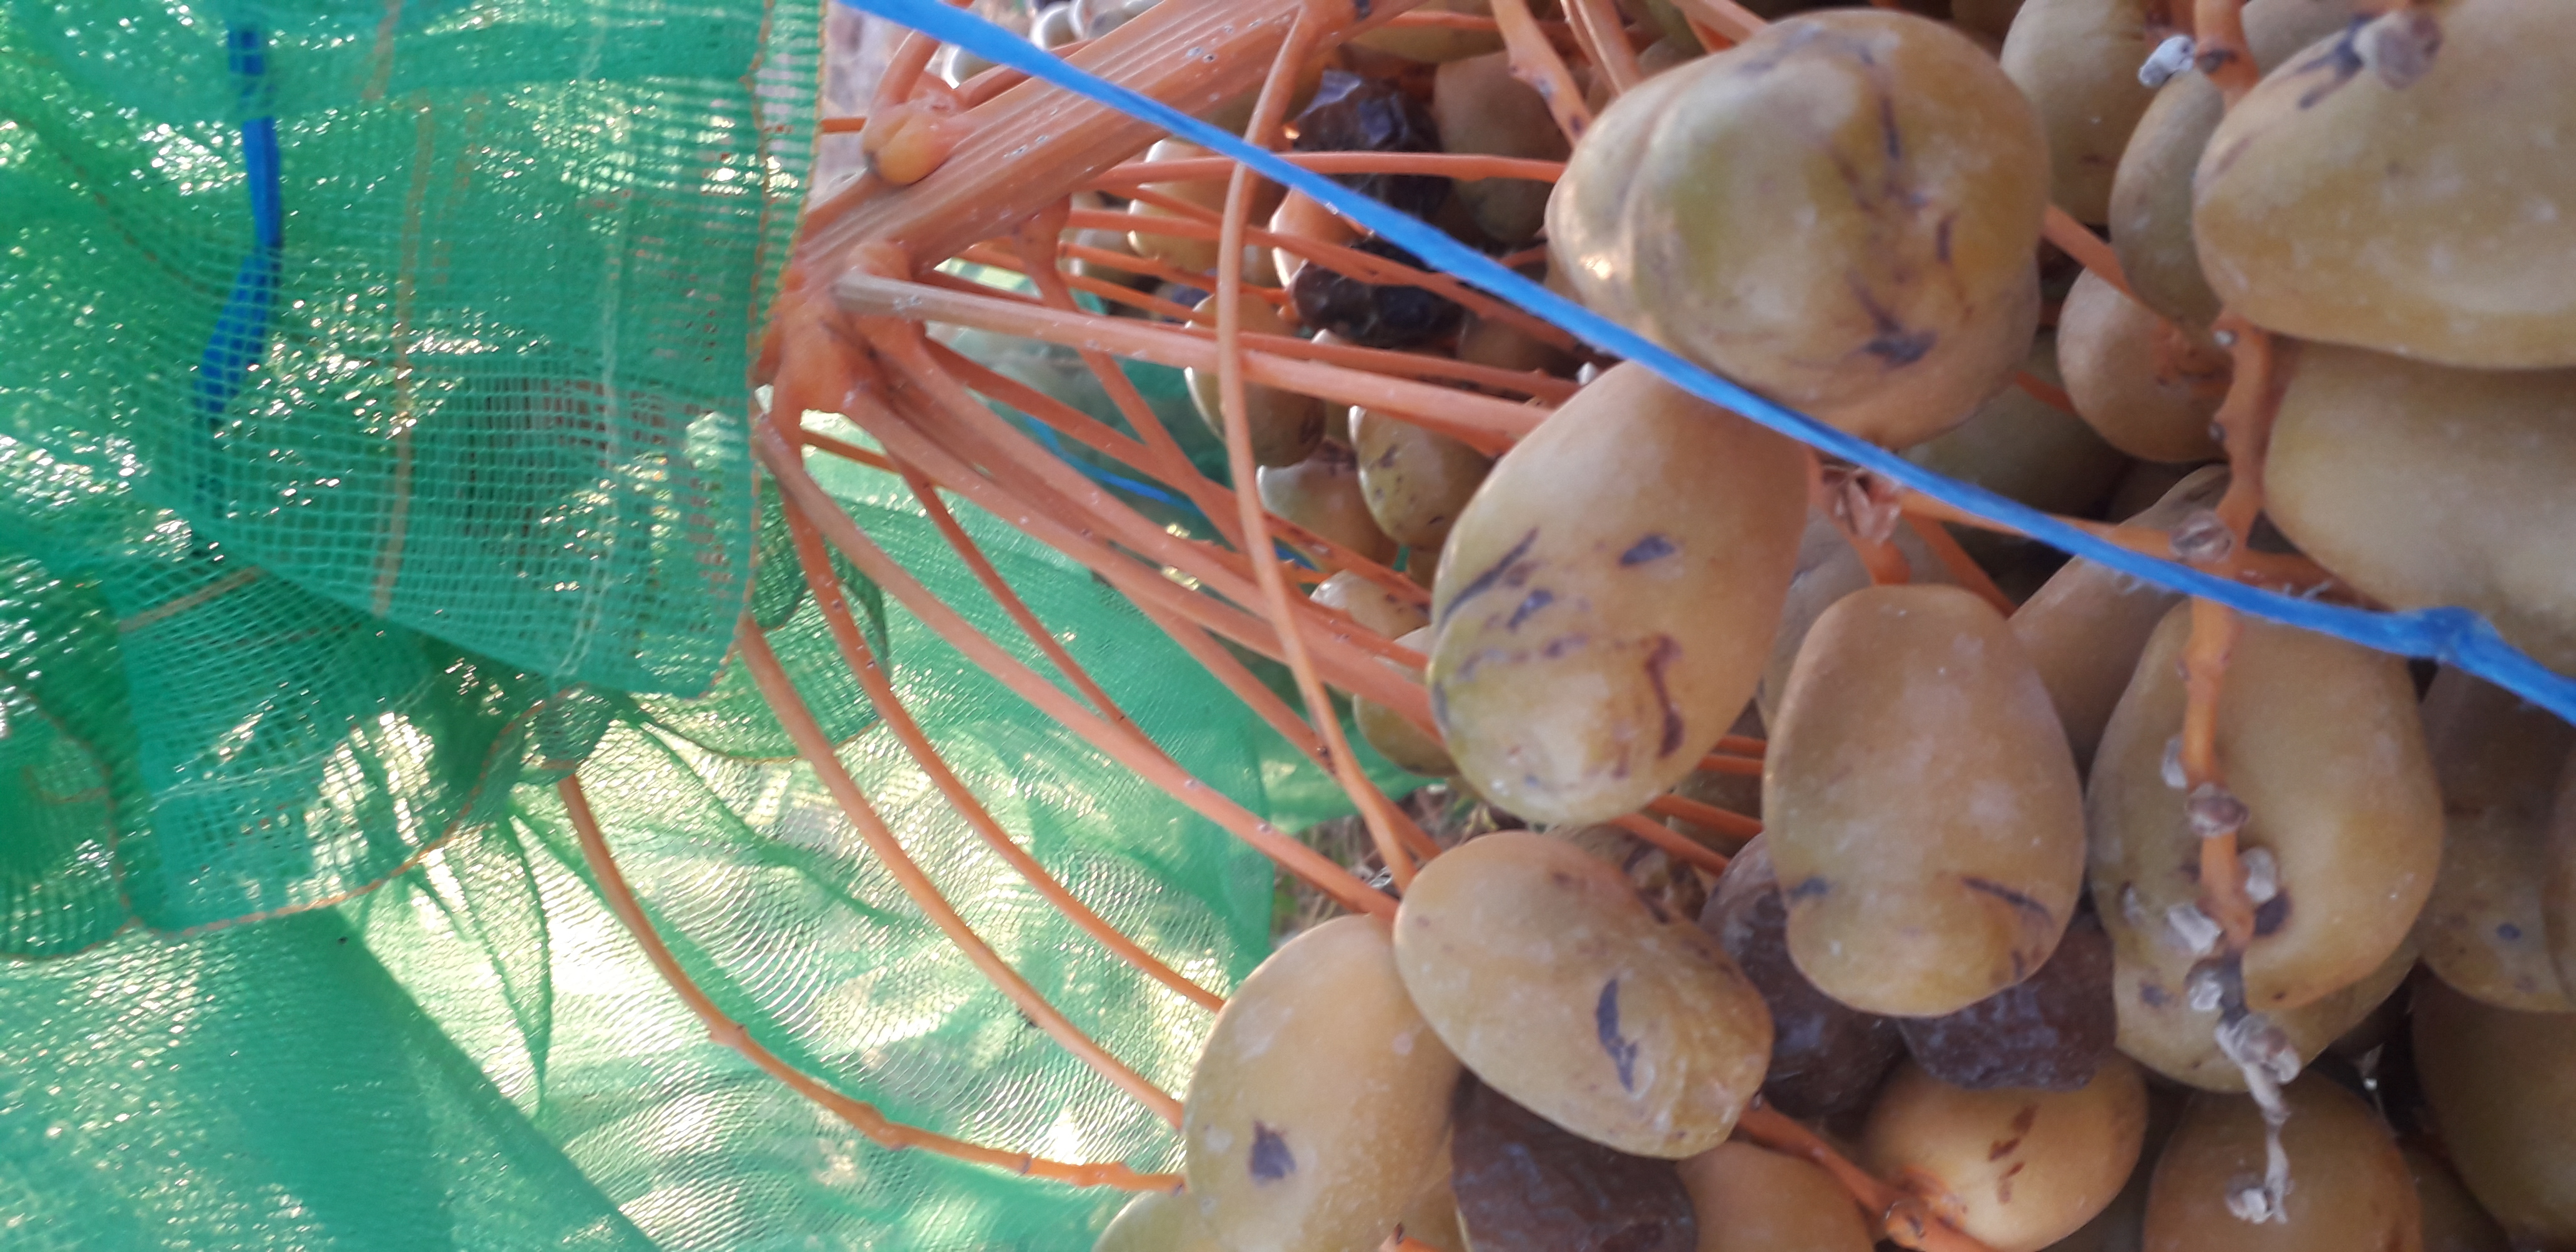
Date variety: Boufagous